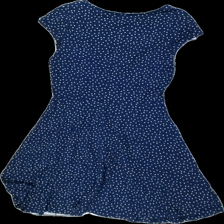
View: back
Type: Dress
Category: Ladies
Brand: H&M
Colors: Blue, White
Material: 100% cotton
Pattern: Dots
Cut: Regular, C-collar
Size: 42
Season: All
Stains: Minor
Price range: 50-100
Recommended usage: Reuse
Comment: Slightly washed out